Adolfo Ruiz Cortines

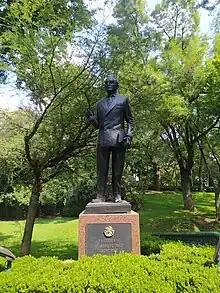
Statue of Ruiz Cortines in Los Pinos, Mexico City

In 1935, under Lázaro Cárdenas, Mexico was one of only five countries to condemn Fascist Italy's invasion of Ethiopia (then the Ethiopian Empire or Abyssinia) during the Second Italo-Ethiopian War.